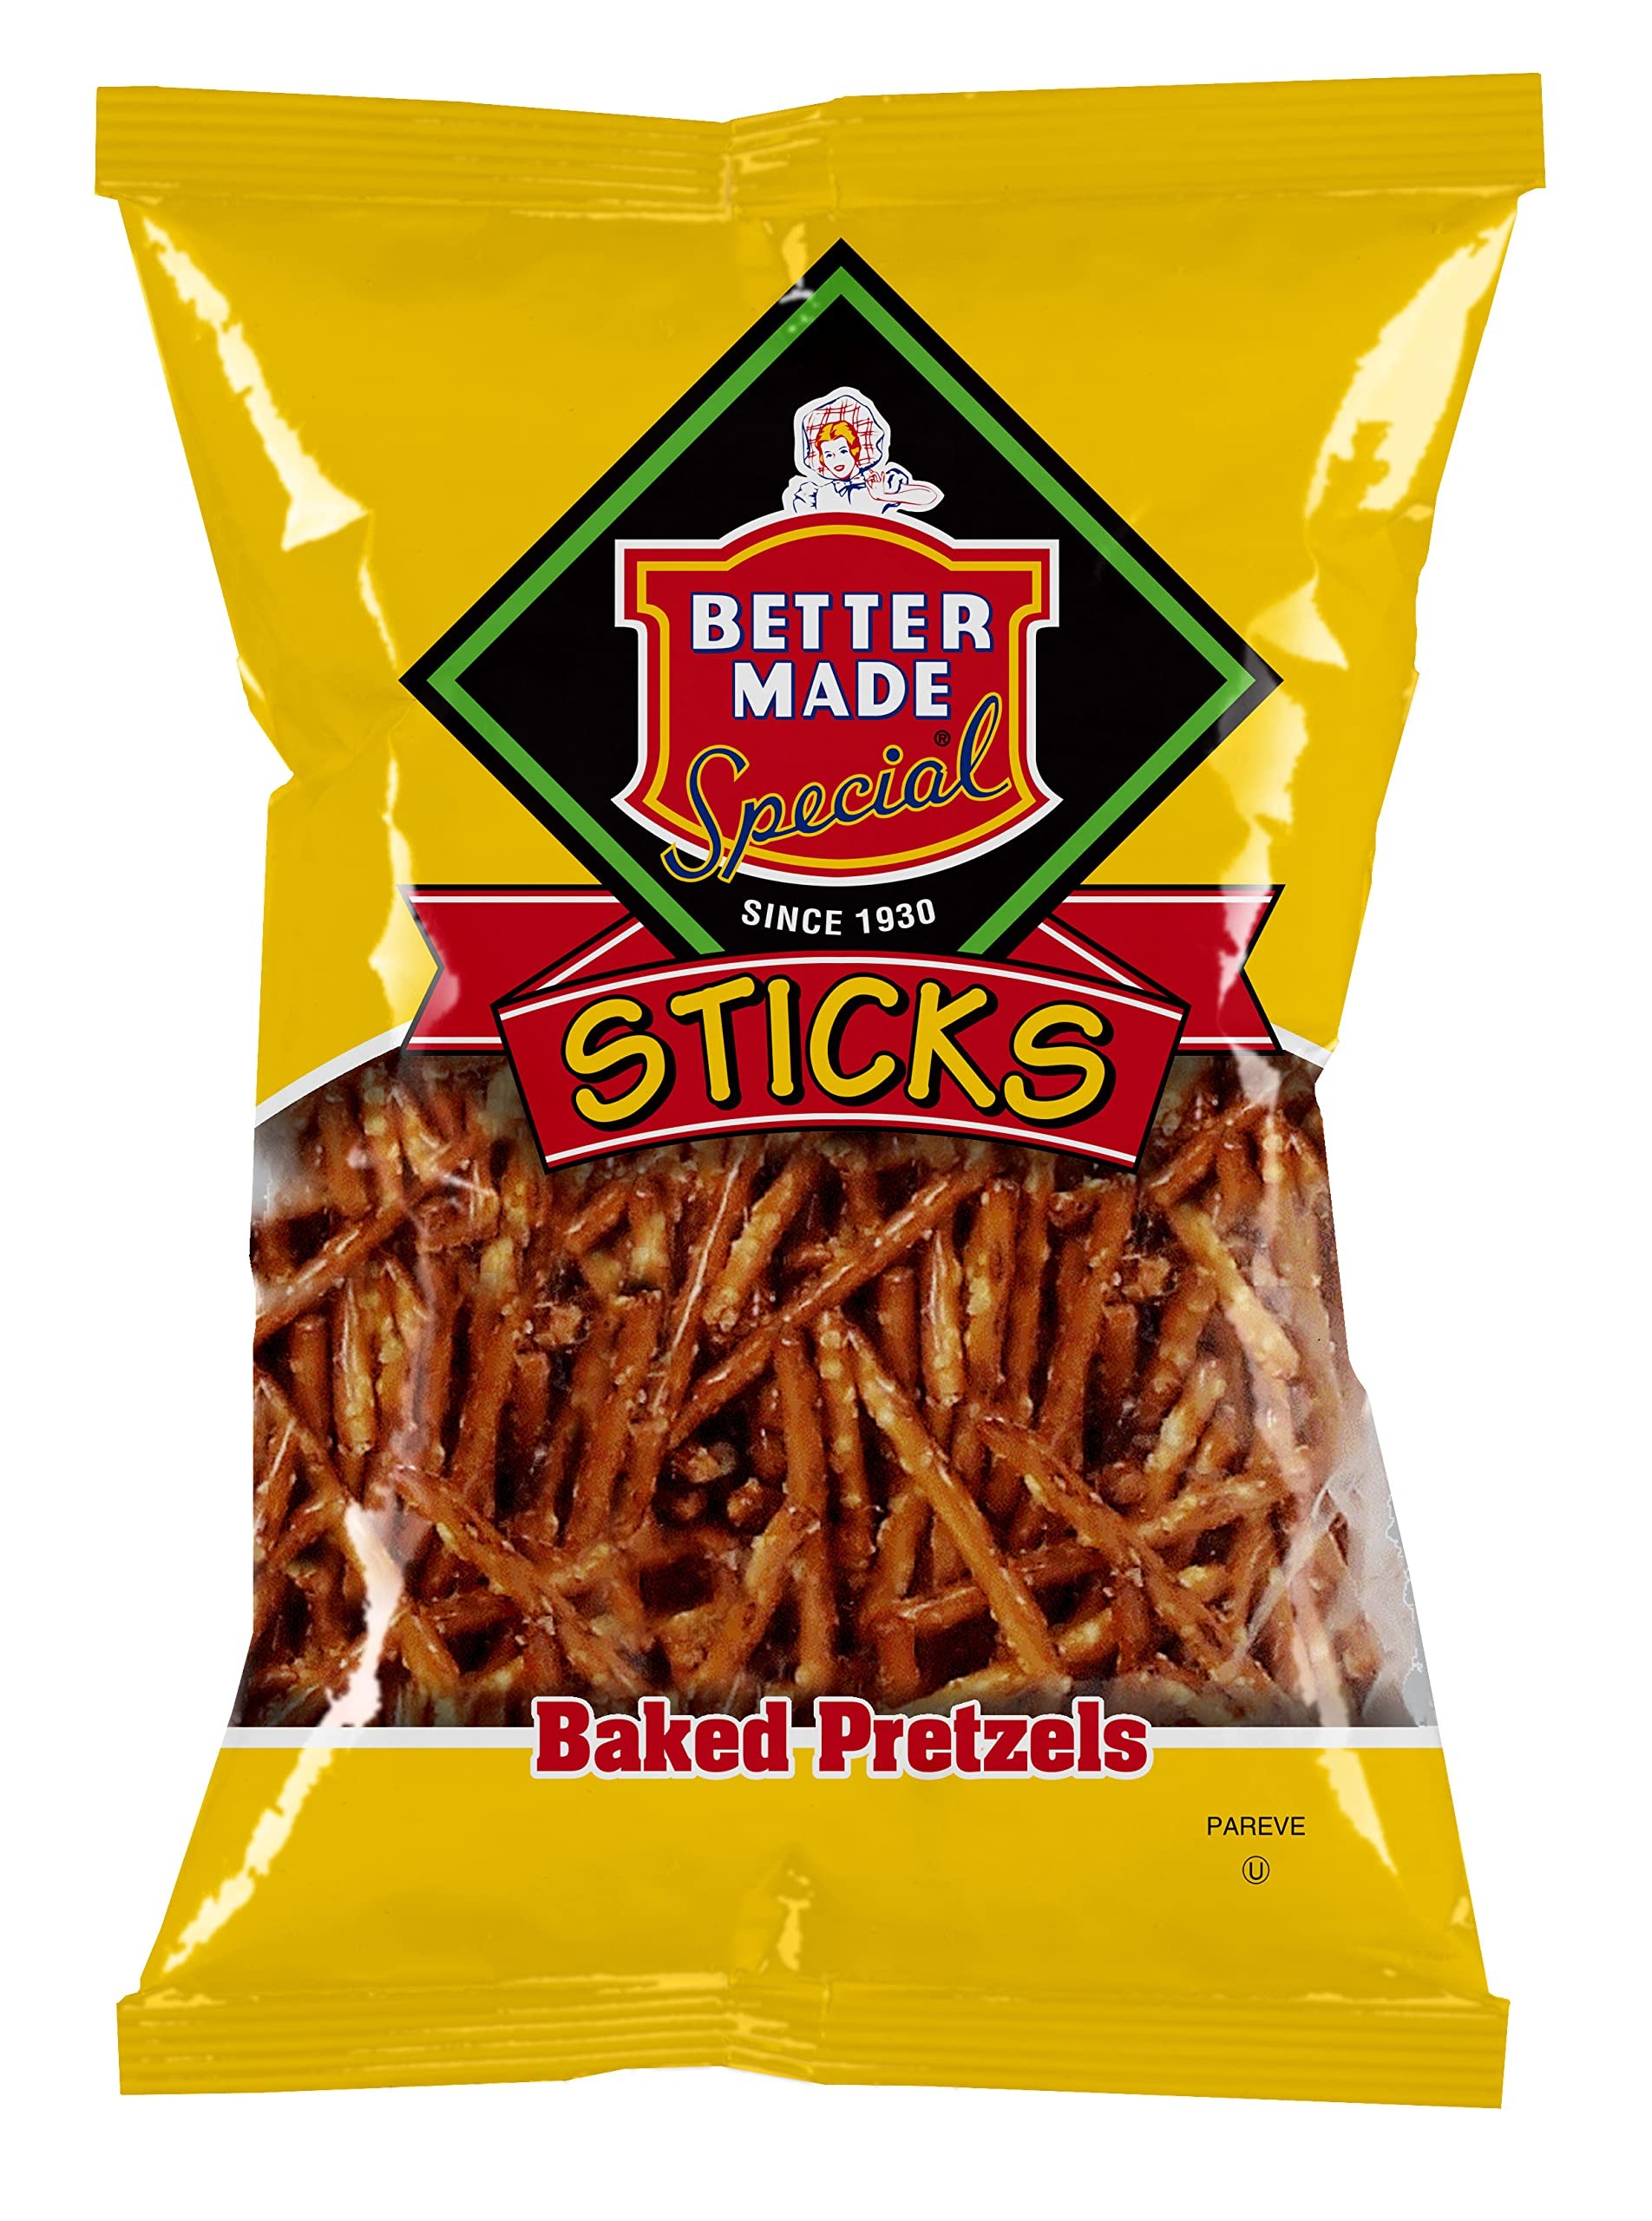
Item Name: Better Made Pretzel Sticks 15oz Bag - Snacks, Baked, Family Owned and Operated
Value: 15.0
Unit: Fl Oz

Price: 2.42